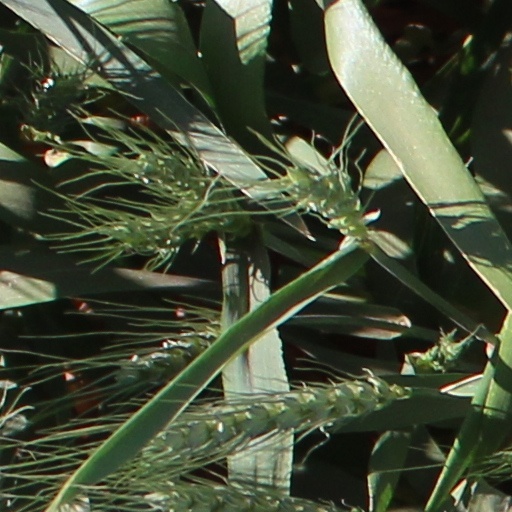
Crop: wheat